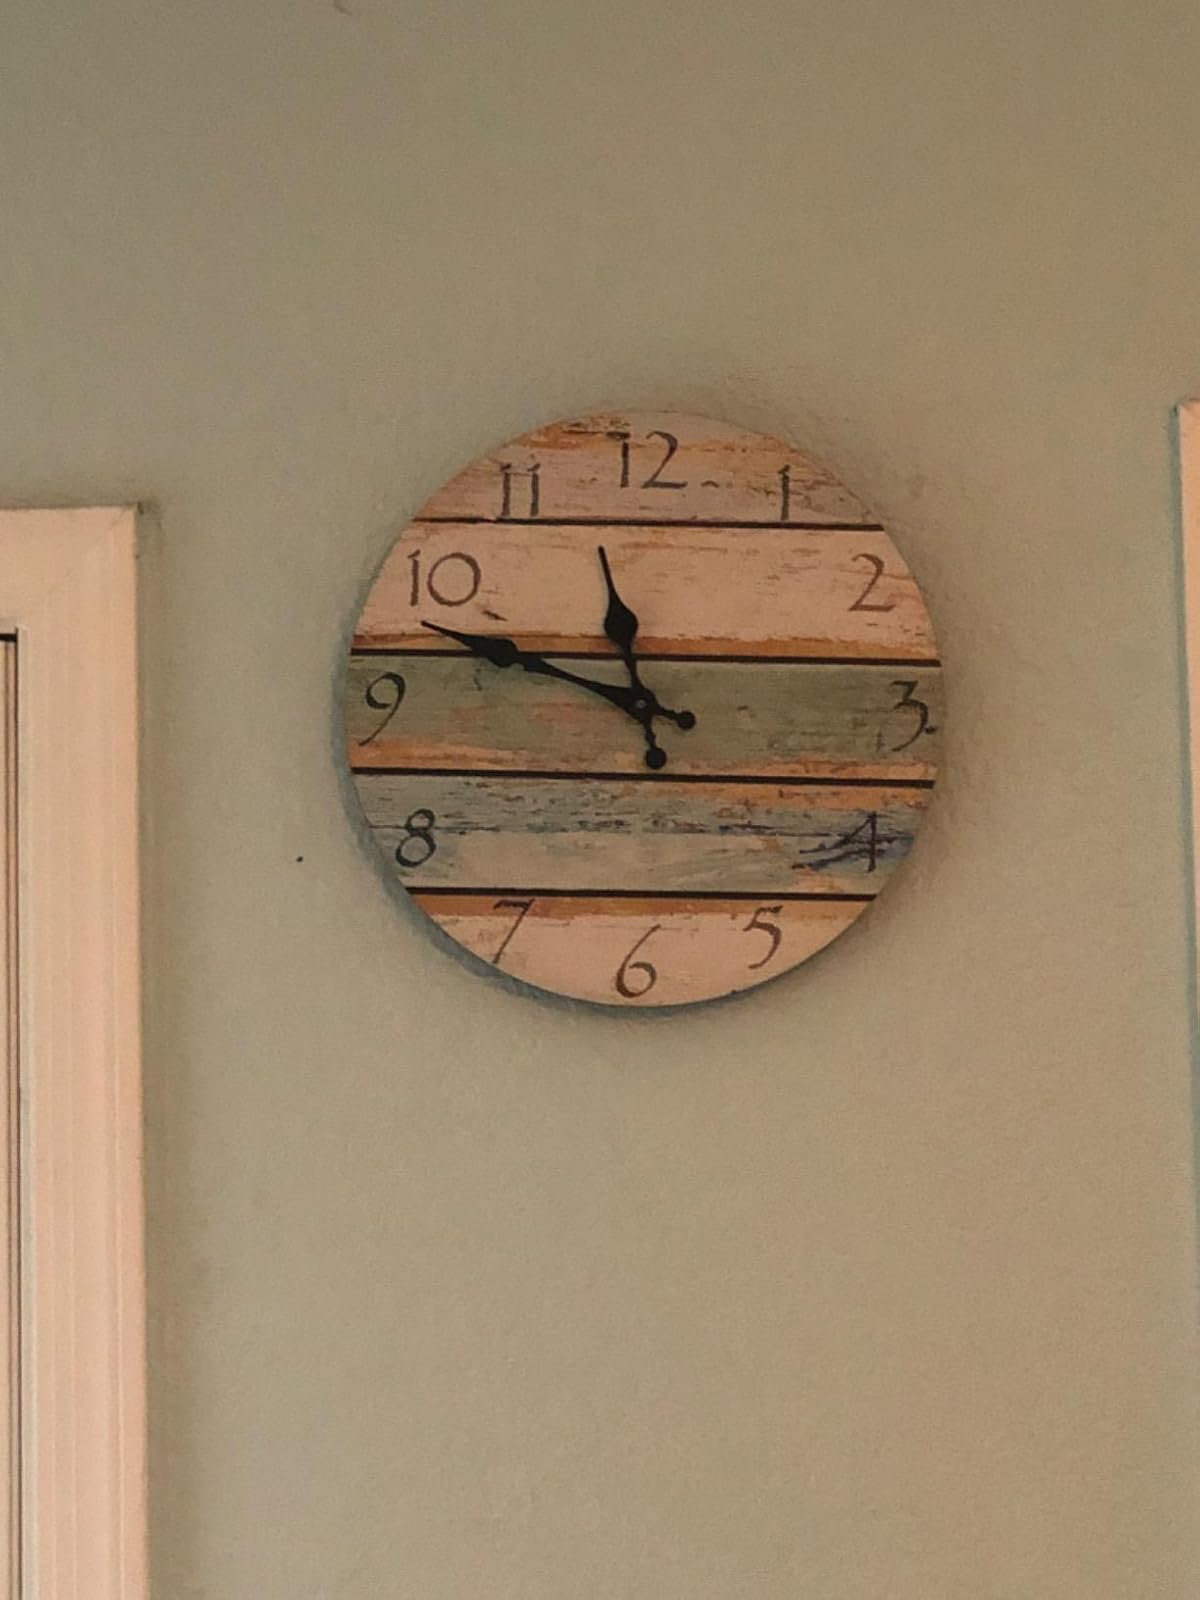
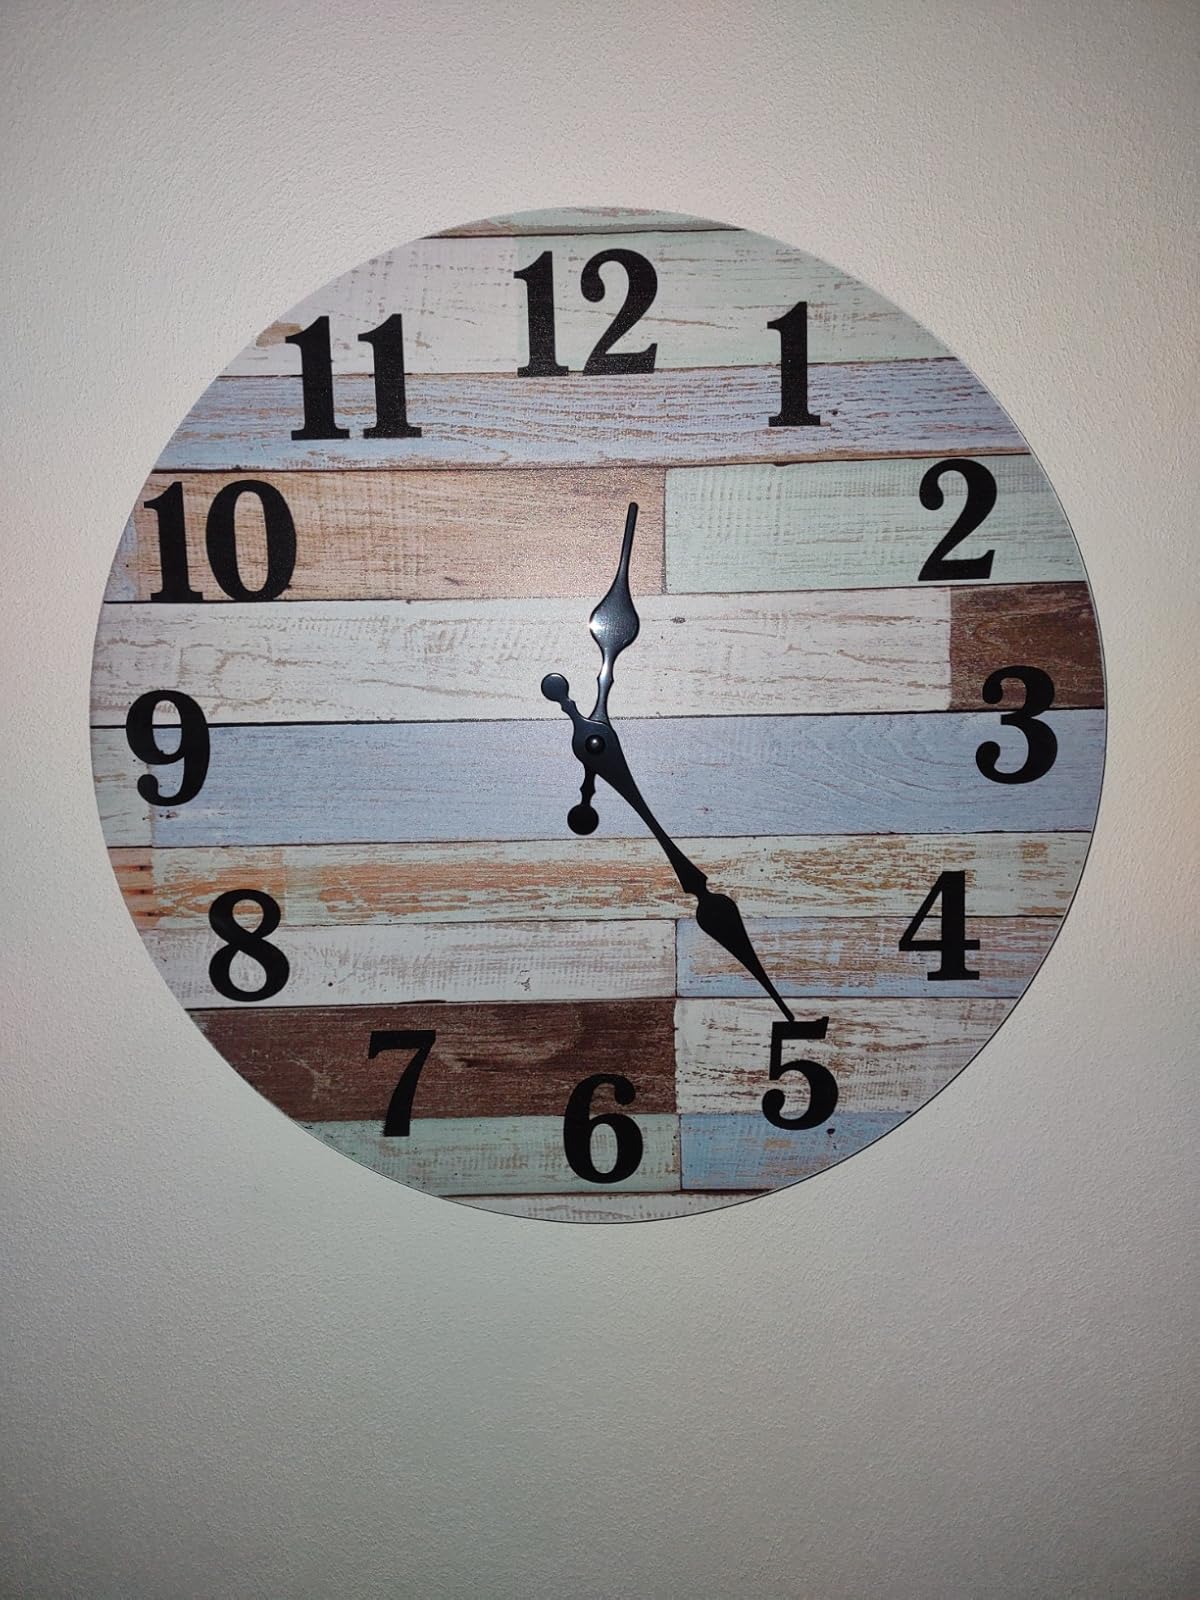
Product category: clock
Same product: no